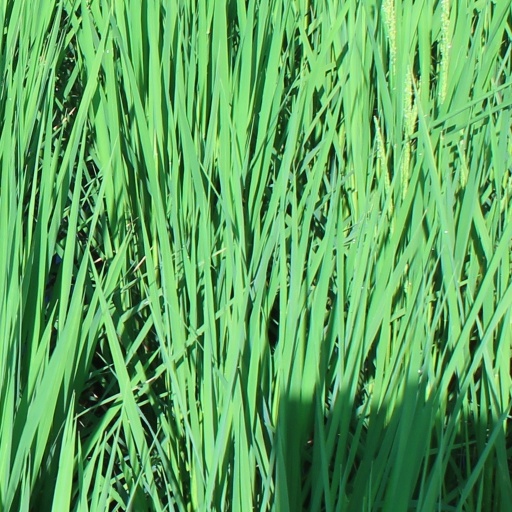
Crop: rice